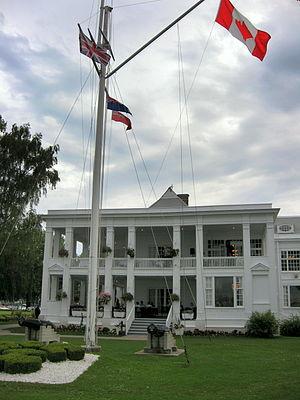
Le Royal Canadian Yacht Club a été fondé en 1852, et il est l'un des clubs de yacht les plus âgés et des plus grands du monde. En 2014, le club comptait environ 4700 membres, environ 450 yachts et un grand nombre de dériveurs.